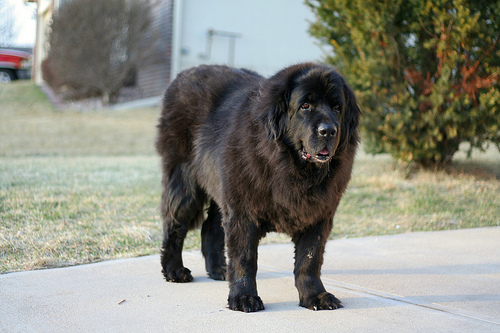
Breed: newfoundland